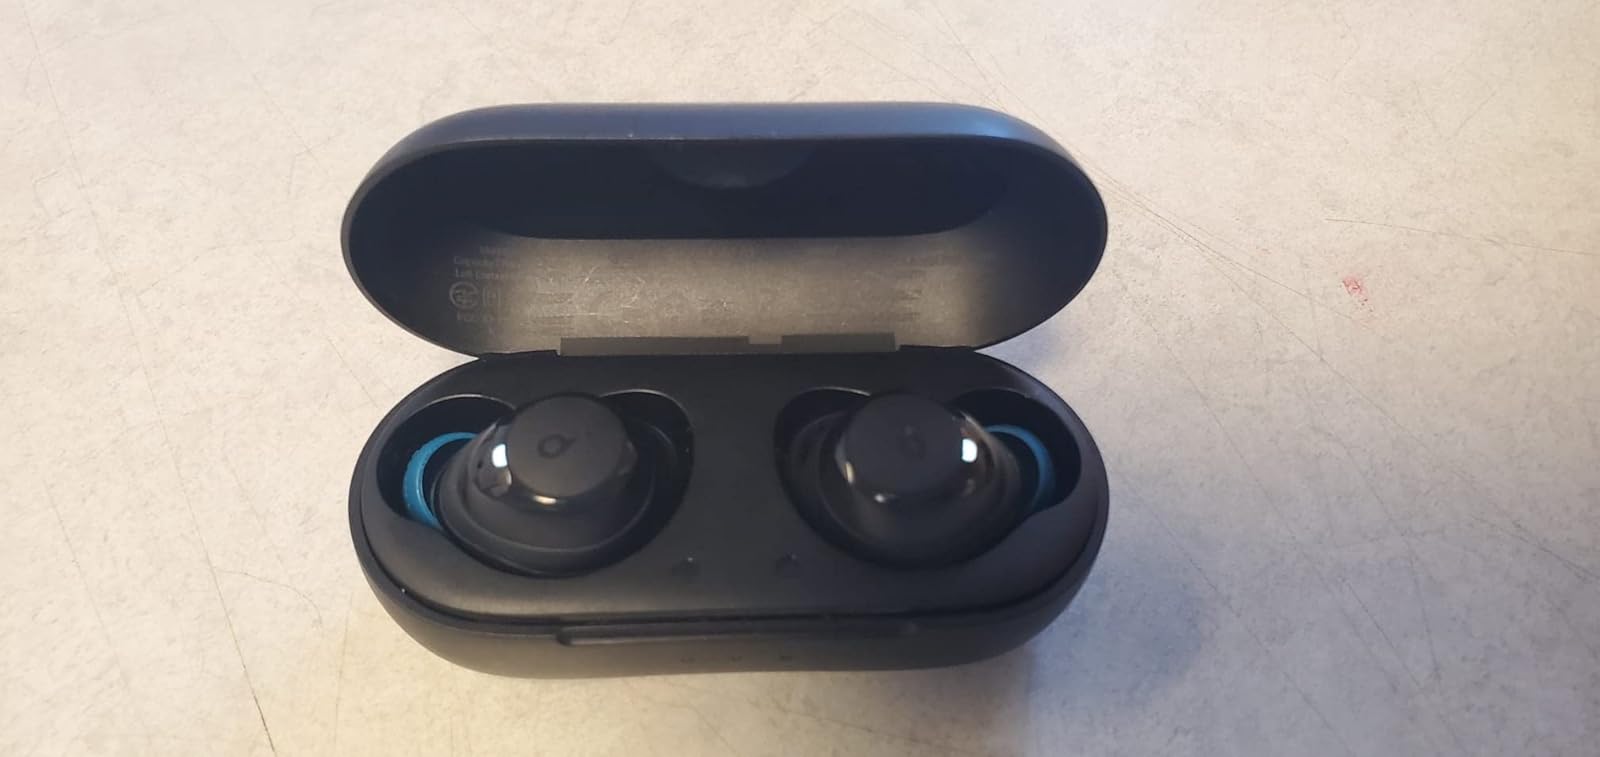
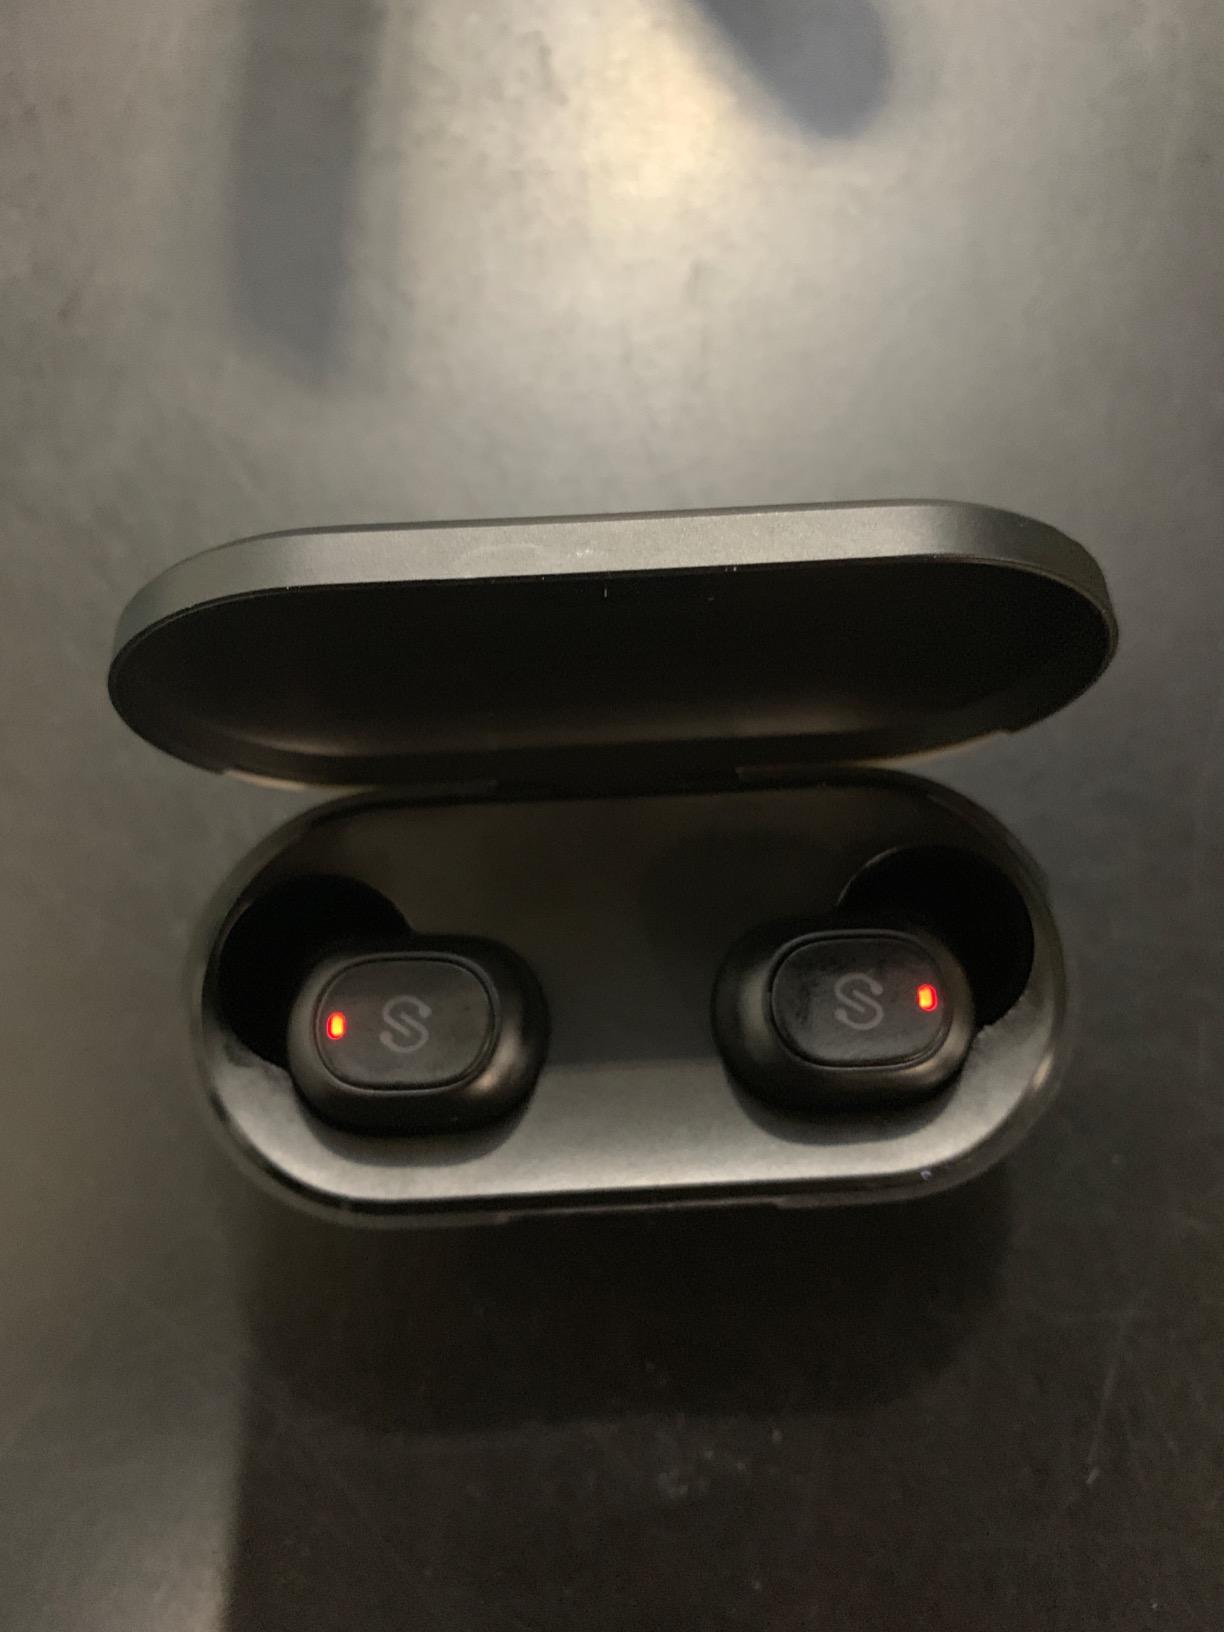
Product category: earbuds
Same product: no